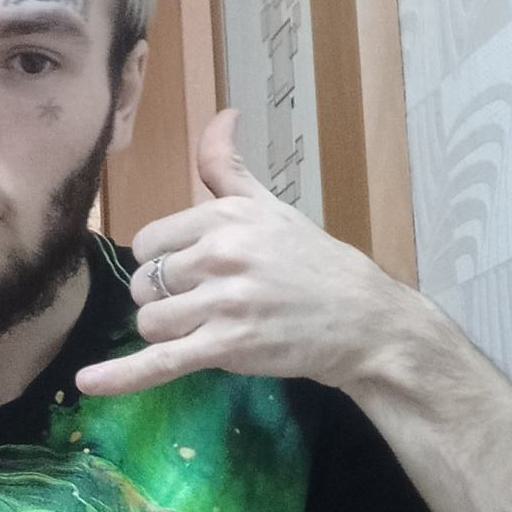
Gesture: call